Nissan Sentra

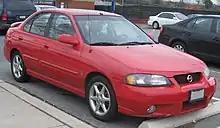
2002–2003 Nissan Sentra SE-R

The B13 used Nissan's "SR20DE" engine in the sporty two-door SE-R model, offering at 6400 rpm and of torque at 4800 rpm—and accelerating from 0 to in 7.6 seconds with a quarter-mile time of 15.8 seconds. Features included 4-wheel disc brakes, MacPherson strut independent suspension, viscous limited-slip differential. The B13 SE-R returned city/ highway.